Nahshonim

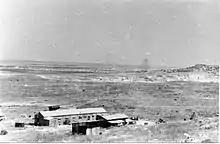
Nahshonim in 1948

Nahshonim is a kibbutz in central Israel. Located in the south of the Sharon plain near Rosh HaAyin, it falls under the jurisdiction of Drom HaSharon Regional Council. In it had a population of .